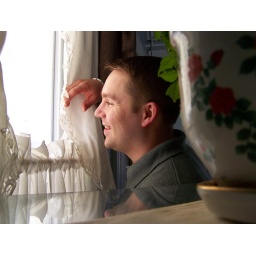
He didn't expect me to pop around the flower pot with the camera...LOL